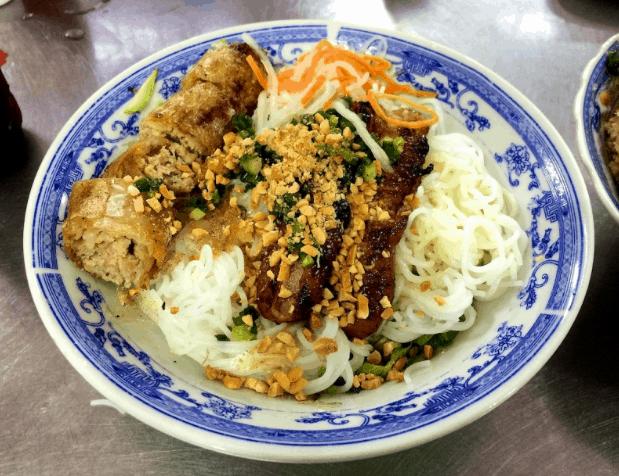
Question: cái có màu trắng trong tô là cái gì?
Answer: là bún